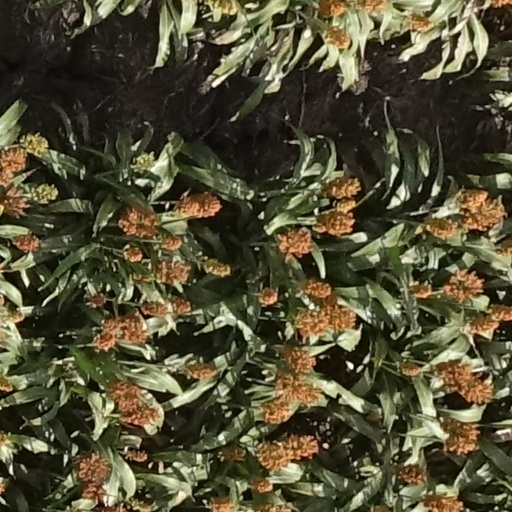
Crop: sorghum